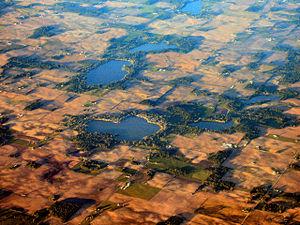
Le comté de Kosciusko est un comté de l'État de l'Indiana, aux États-Unis. Le siège du comté est Warsaw.